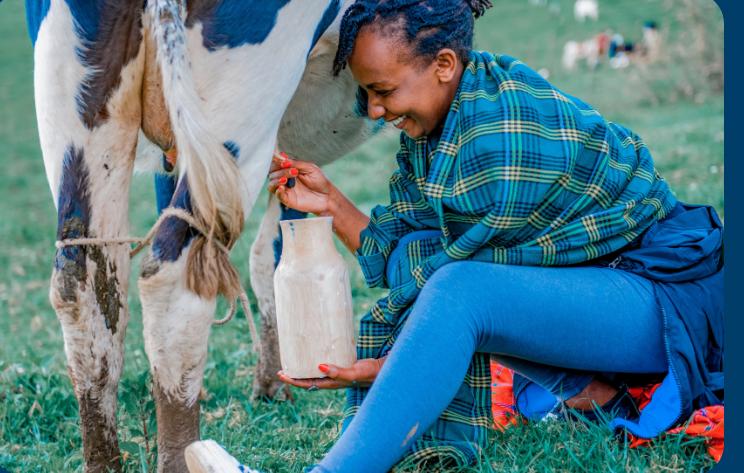
Huyu mwanadada au mumama anafurahia  sana kukamua ng'ombe wake, hii Ina maana kua labda huyu ng'ombe anatoa maziwa mengi ambayo yanatosha kumkimu kimaisha na pia kwa kumpea chakula .